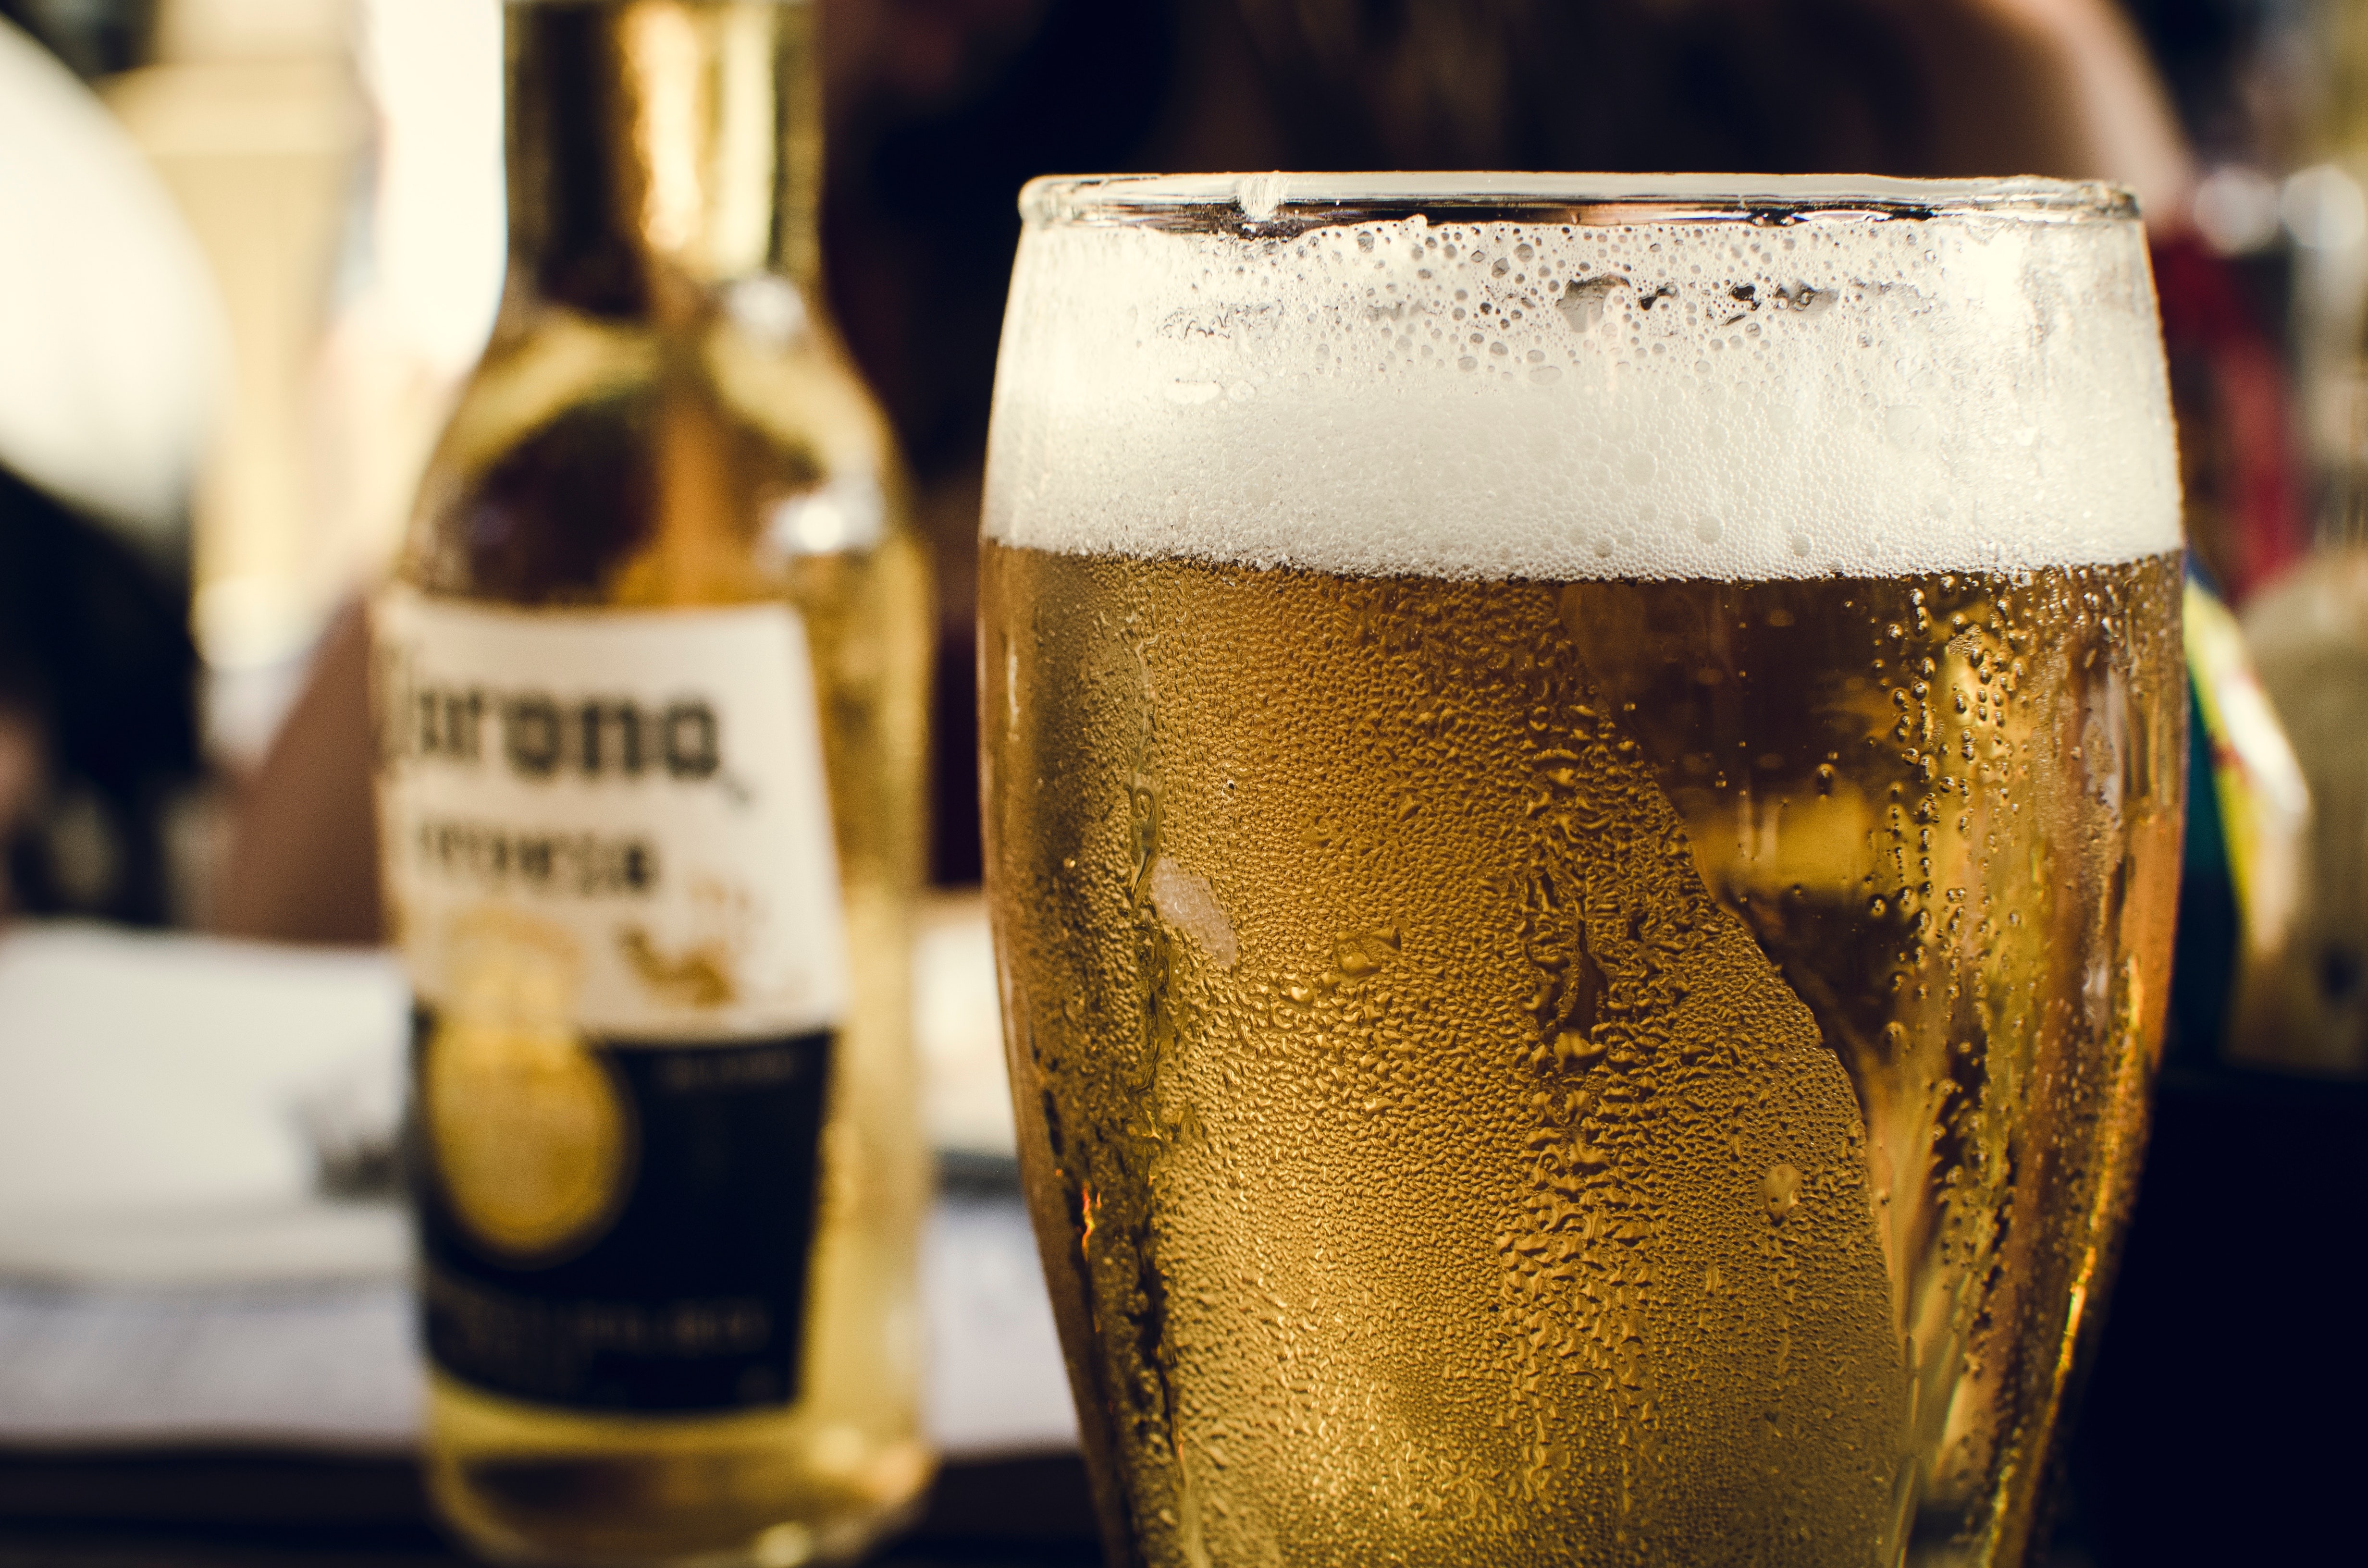
drink, beer glass, alcoholic beverage, beer, alcohol, lager, pint glass, distilled beverage, pint, wheat beer, bottle, glass, drinkware, beer cocktail, champagne stemware, Ice beer, liqueur, Bia h i, glass bottle, champagne cocktail, wine, fizz, ale